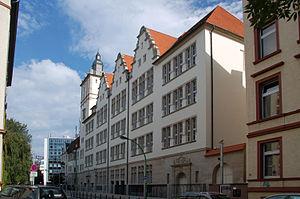
Le Conservatoire Hoch est une académie de musique à Francfort-sur-le-Main fondée le 22 septembre 1878, grâce à la générosité d'un marchand de Francfort, Joseph Hoch. Il avait légué par testament, un million de marks-or pour la création d'un centre musical et artistique destiné à l'instruction gratuite de tous les âges dans toutes les branches de la musique.
La Philanthropin était l'une des écoles de l'ancienne communauté israélite de Francfort-sur-le-Main. Un enseignement y fut prodigué de 1804, date de sa création, à 1942, date de sa fermeture par les nationaux-socialistes allemands. Accueillant jusqu'à 1 000 élèves, elle était la plus grande des écoles juives d'Allemagne et celle dont l'activité fut également la plus longue.